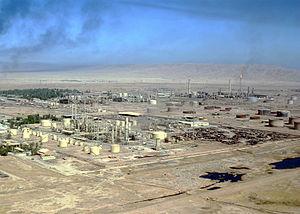
Le secteur de l'énergie en Irak est vital pour le pays : le pétrole fournit en 2016 la moitié du PIB irakien et 90 % des recettes publiques.
La bataille de Baïji a lieu lors de la guerre d'Irak. Pendant plusieurs mois, les forces gouvernementales et les djihadistes se disputent le contrôle de la ville et de sa raffinerie pétrolière, la plus importante d'Irak.